The Village Blacksmith

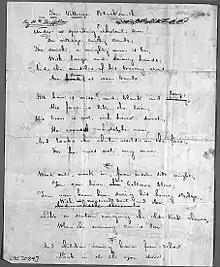
First page of the original manuscript for "The Village Blacksmith"

"The Village Blacksmith" is a poem by Henry Wadsworth Longfellow, first published in 1840. The poem describes a local blacksmith and his daily life. The blacksmith serves as a role model who balances his job with the role he plays with his family and community. Years after its publication, a tree mentioned in the poem was cut down and part of it was made into an armchair which was then presented to Longfellow by local schoolchildren.